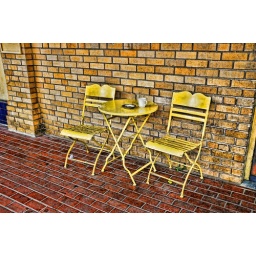
two chairs by a brick wall